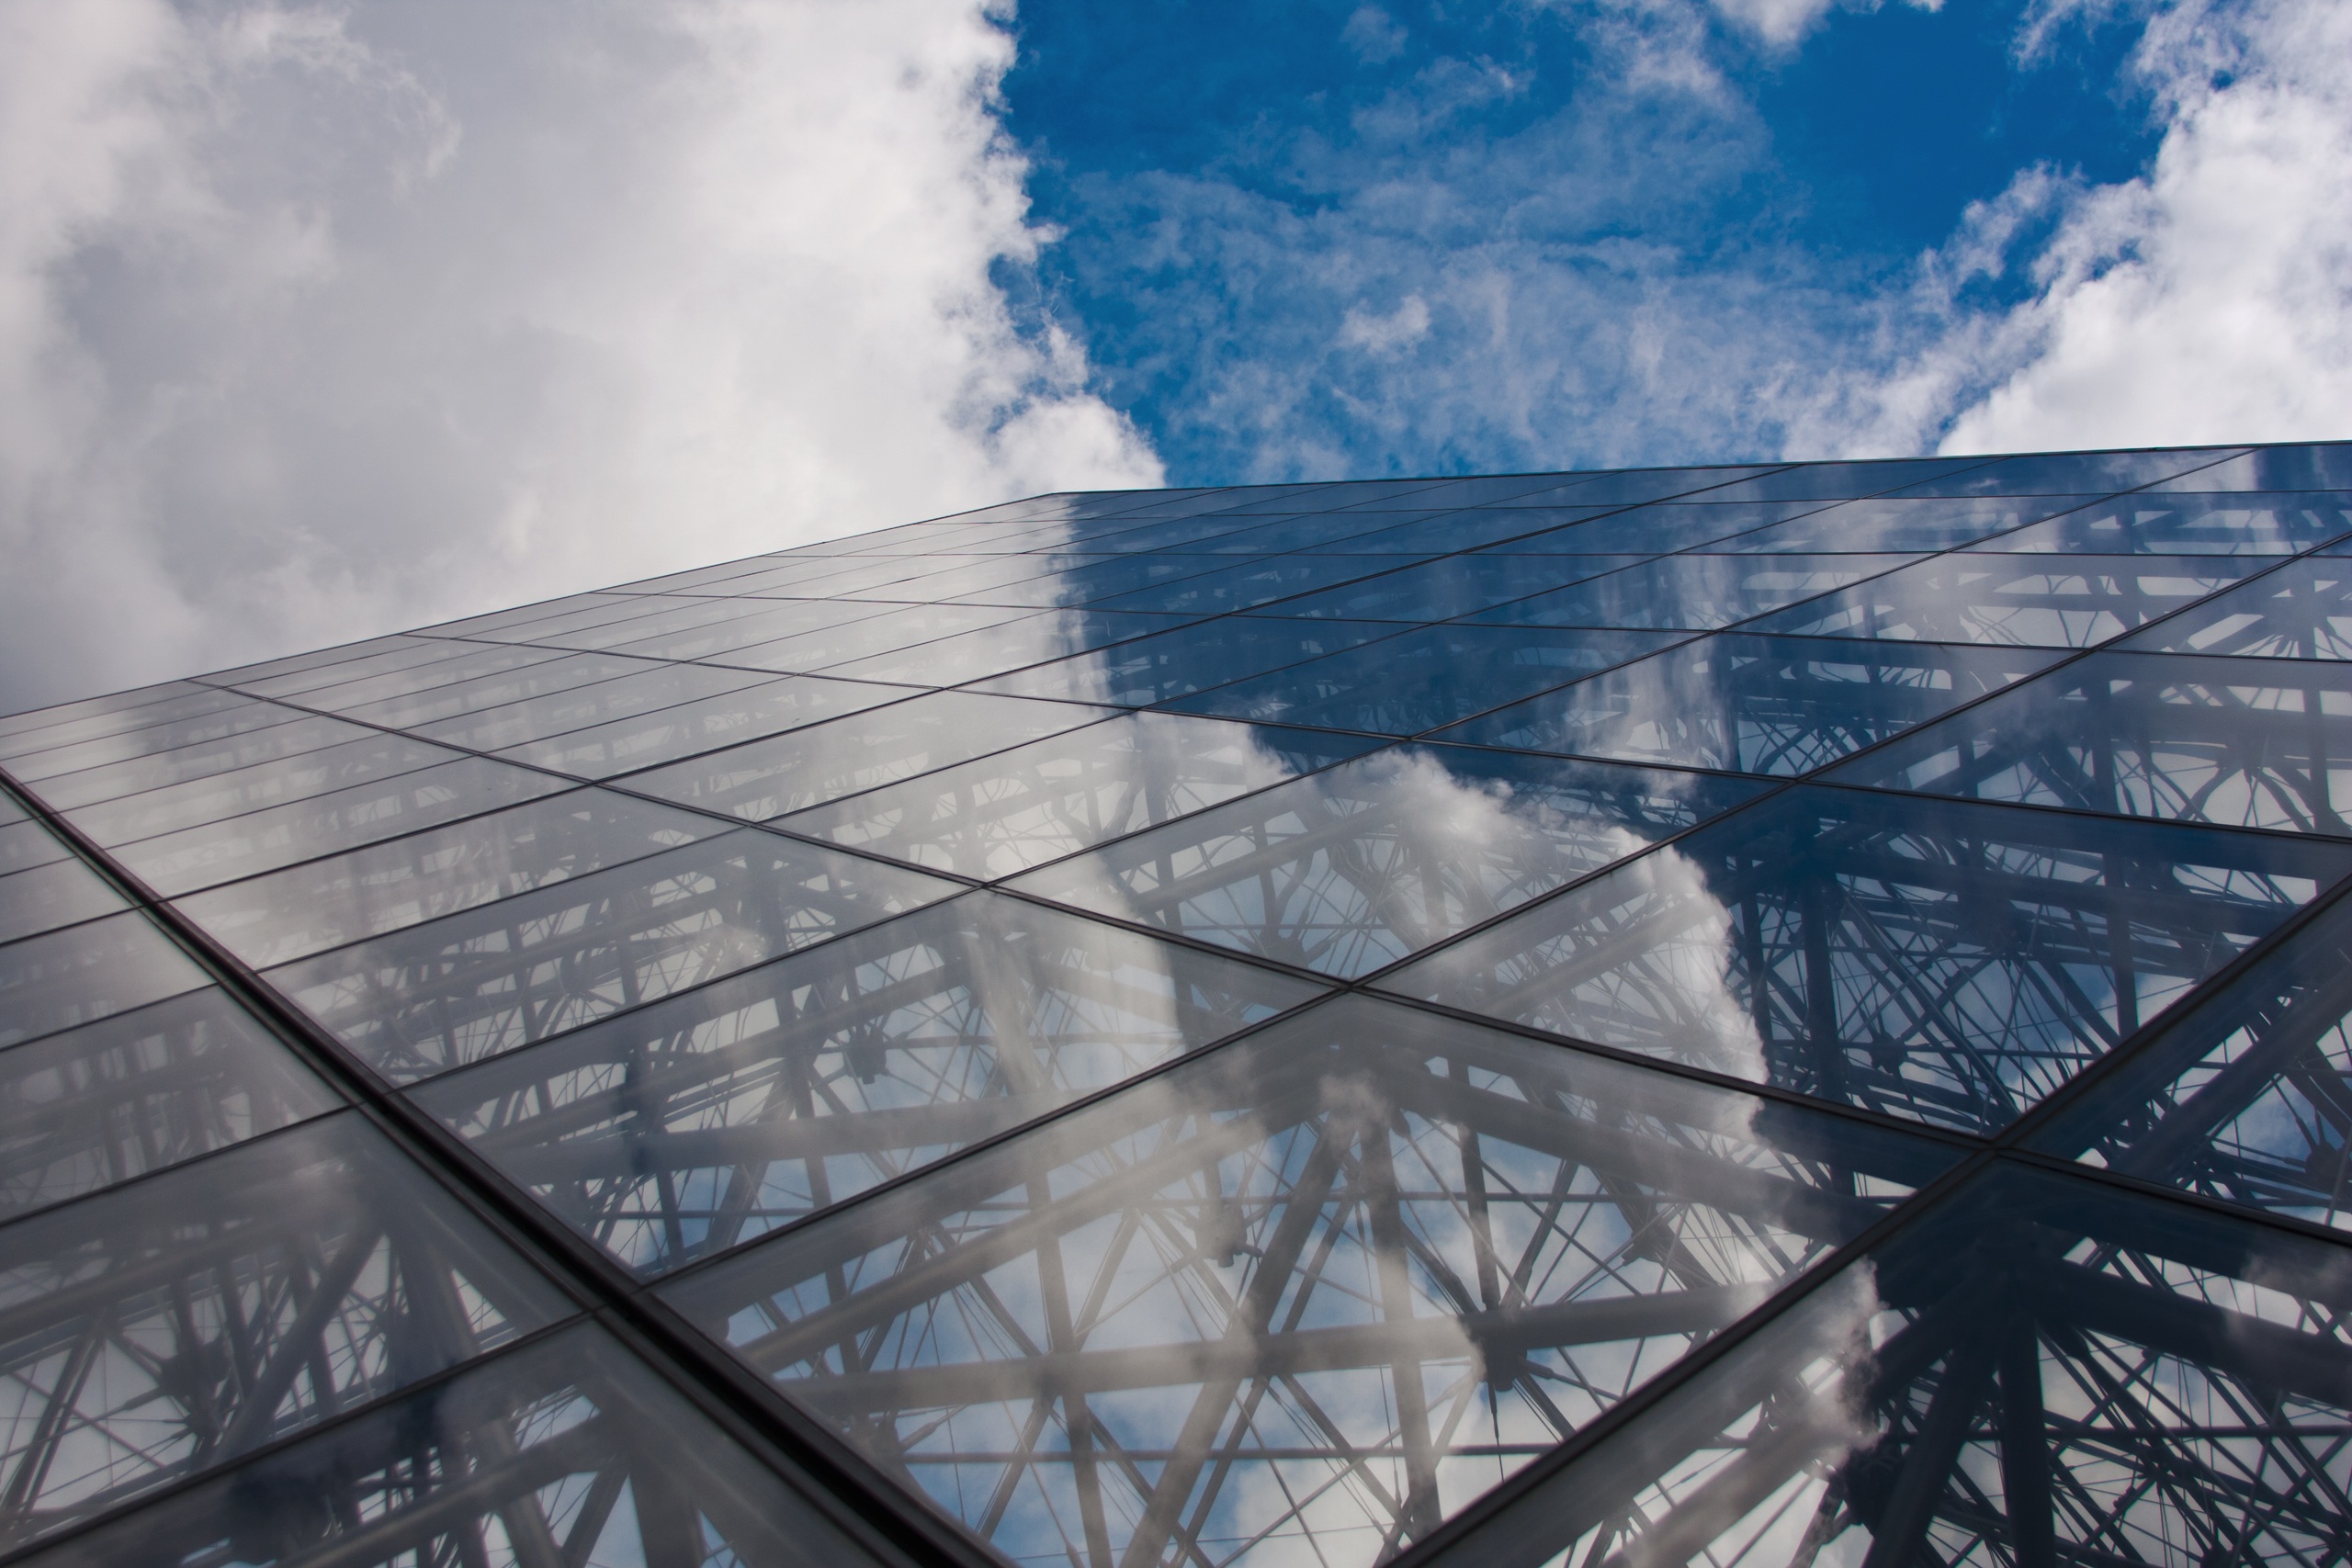
cloud, architecture, sky, sunlight, roof, skyscraper, reflection, tower, facade, blue, daylighting, atmosphere of earth, outdoor structure